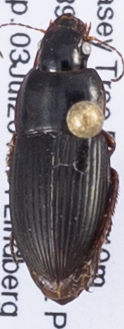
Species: Anisodactylus dulcicollis
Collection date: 2018-07-03
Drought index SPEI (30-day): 1.442
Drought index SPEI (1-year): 1.45
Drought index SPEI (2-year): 1.01